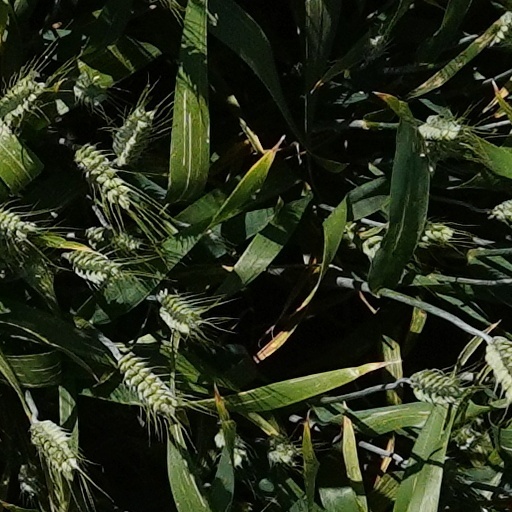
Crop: wheat